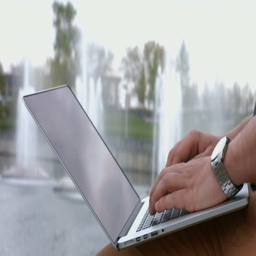
businessman with a laptop in the park